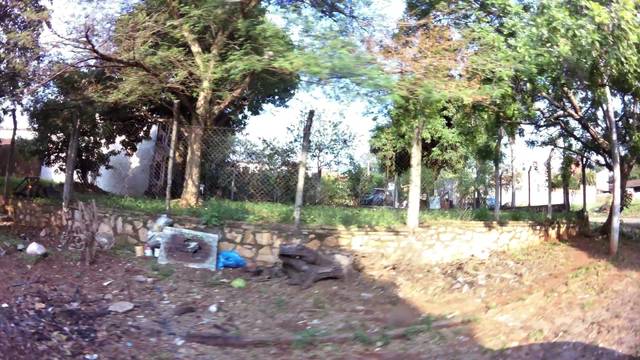
Region: Paraguay
Coordinates: -25.344, -57.6